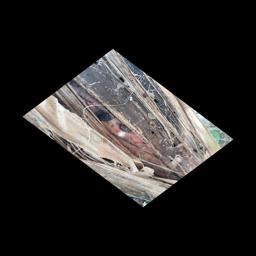
Label: BACTERIAL SOFT ROT